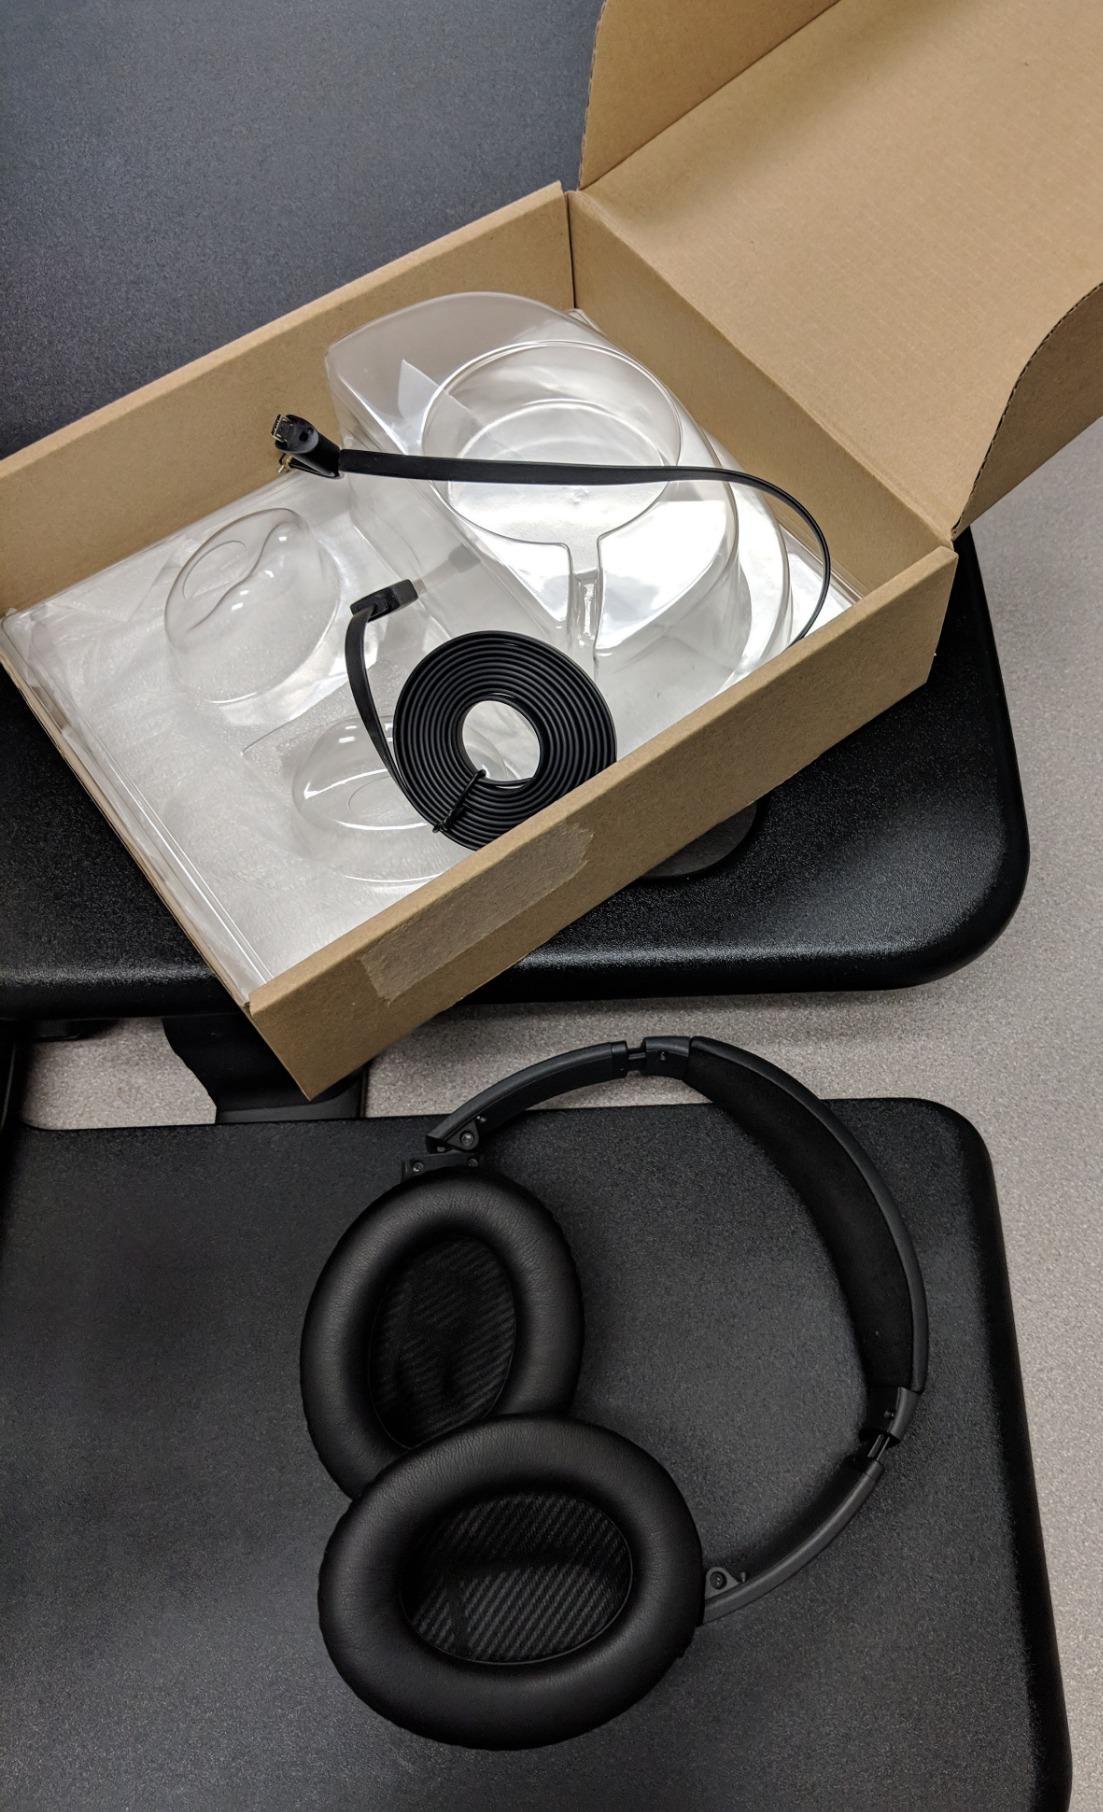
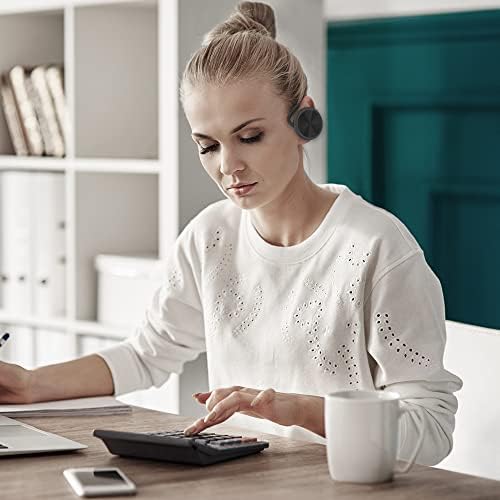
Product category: headphones
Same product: no